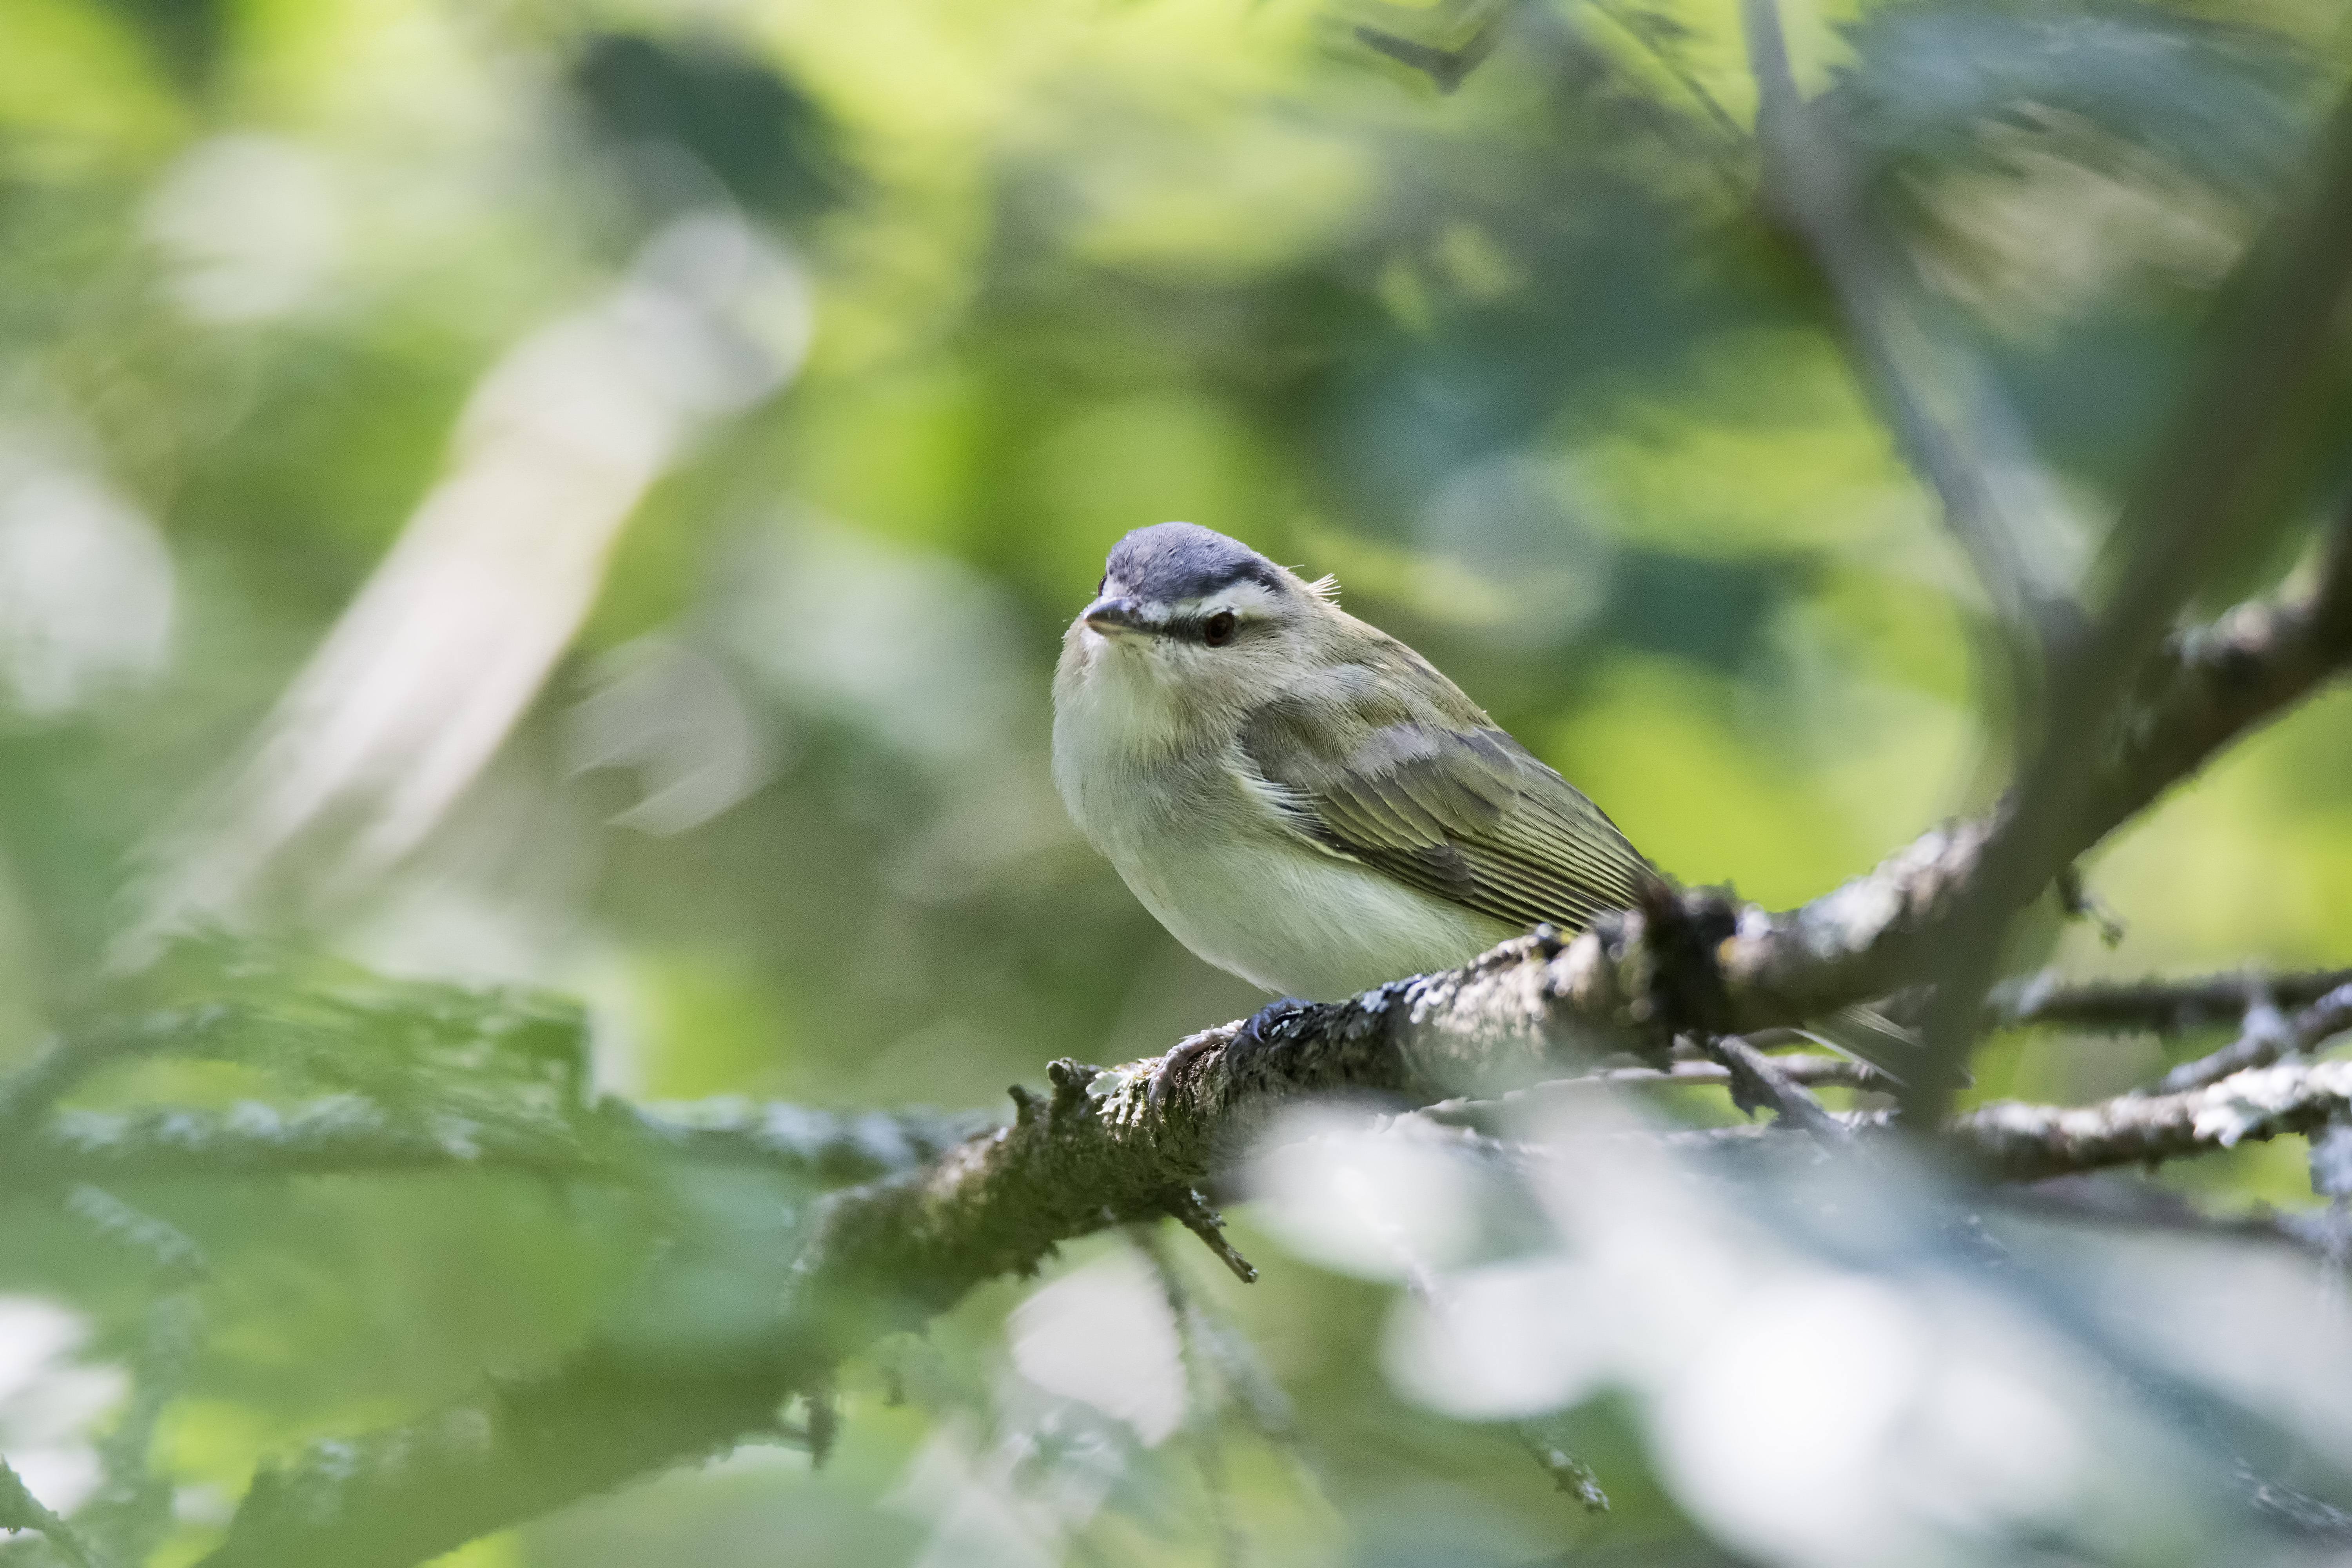
nature, branch, bird, flower, wildlife, green, red, beak, fauna, canada, vertebrate, yeux, sparrow, eyed, quebec, aux, sherbrooke, oiseau, viro, rouges, vireo, perching bird